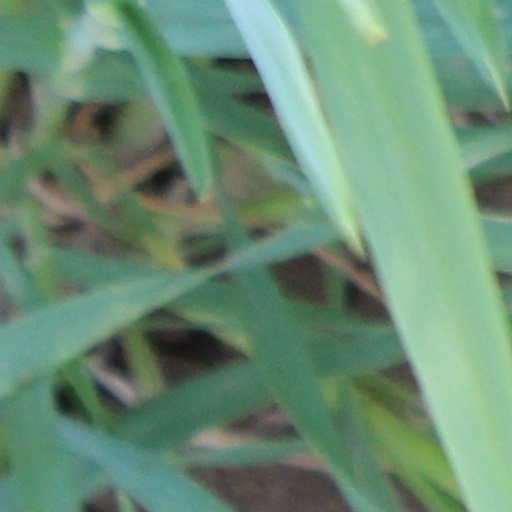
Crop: wheat